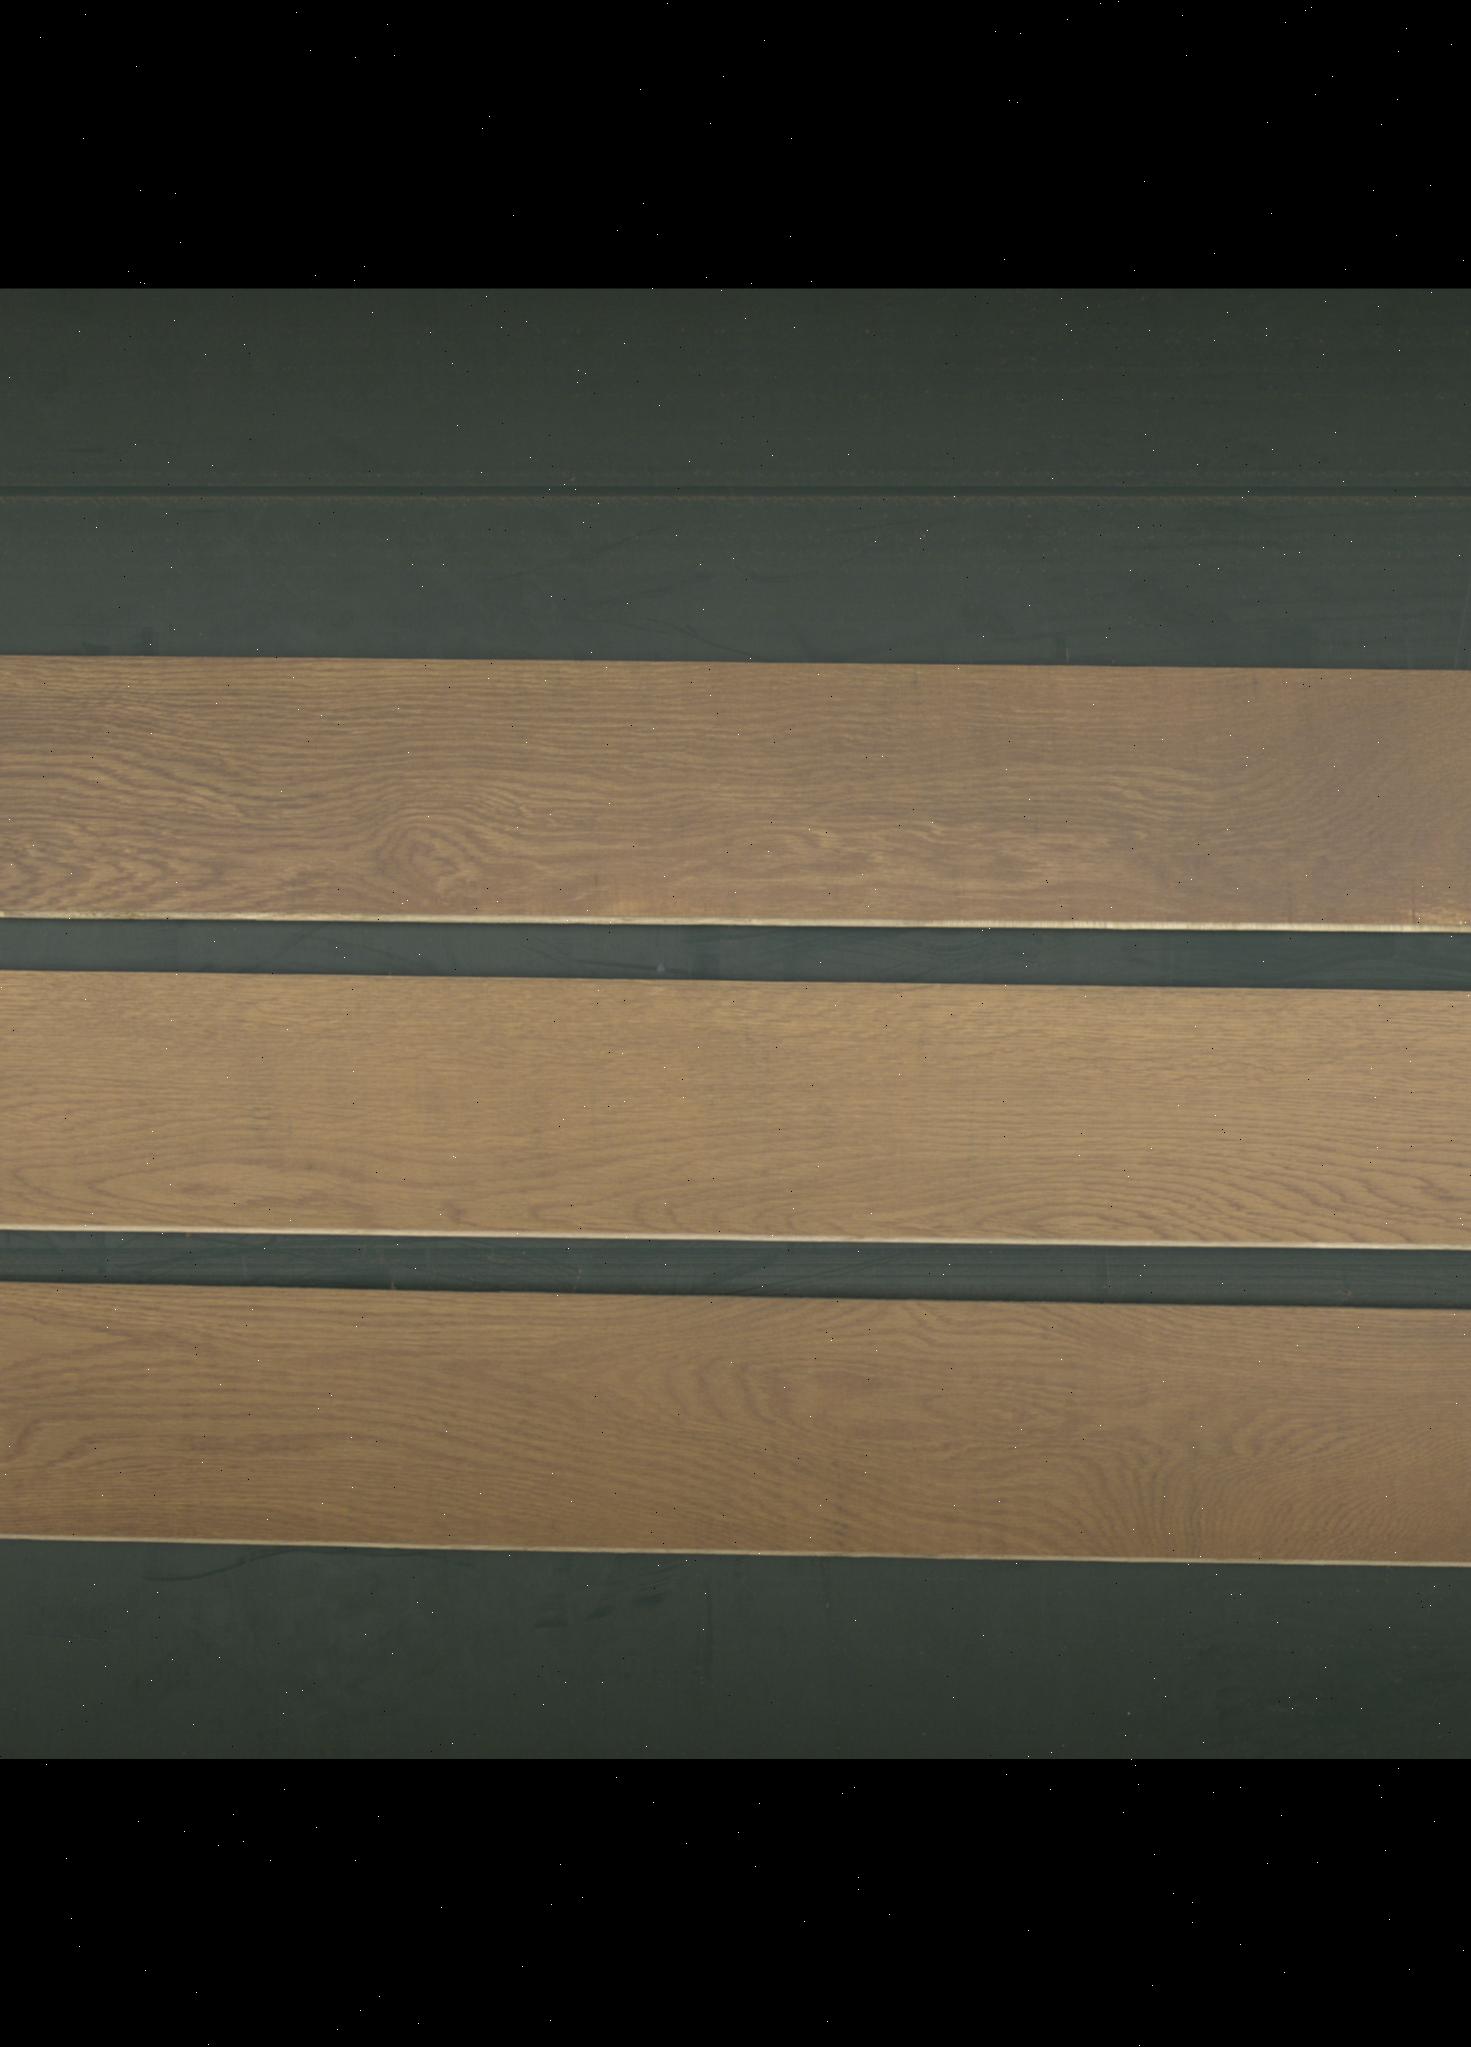
Label: mixers